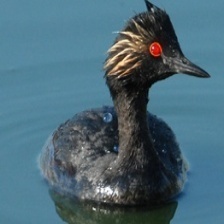
Species: BLACK-NECKED GREBE
Scientific name: PODICEPS NIGRICOLLIS